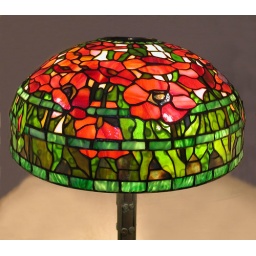
18 inches width red oriental poppy staine glass tiffany shade - made from find art glass by remarkable US maker.